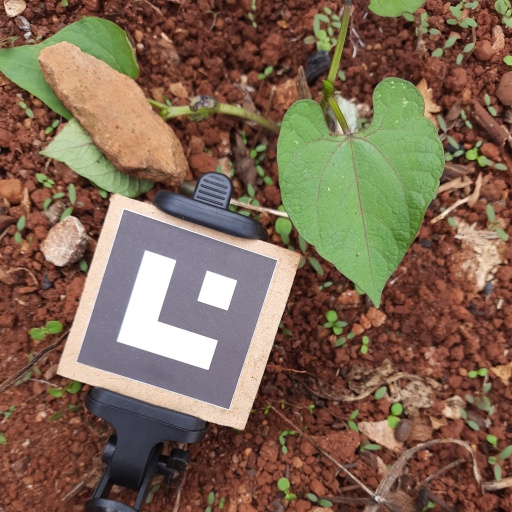
Observations: flat surface, no eating holes, with soild dust, under shade